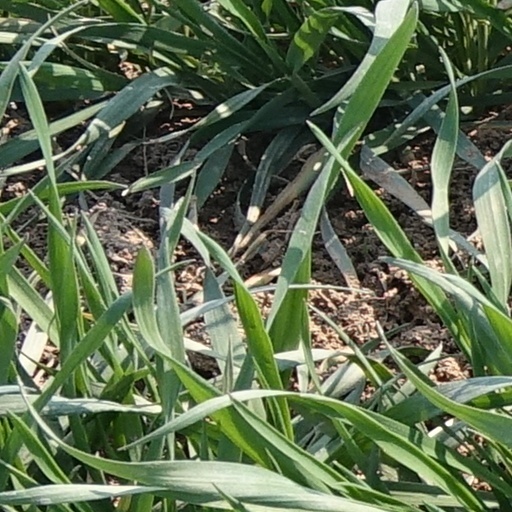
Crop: wheat